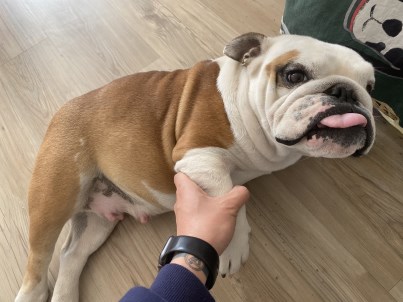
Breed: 1121-n000002-French_bulldog